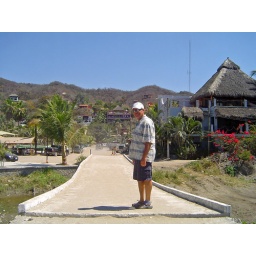
Jonesy on only paved road - a sagging bridge in town